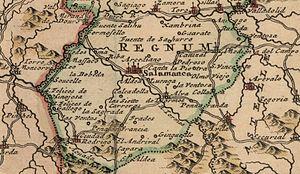
« Campo Charro », littéralement « terrain » ou « Champ Charro », est le nom sous lequel est connue une partie de la province de Salamanque, dans la communauté autonome de Castille-et-Léon, Espagne.